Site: brandenburg
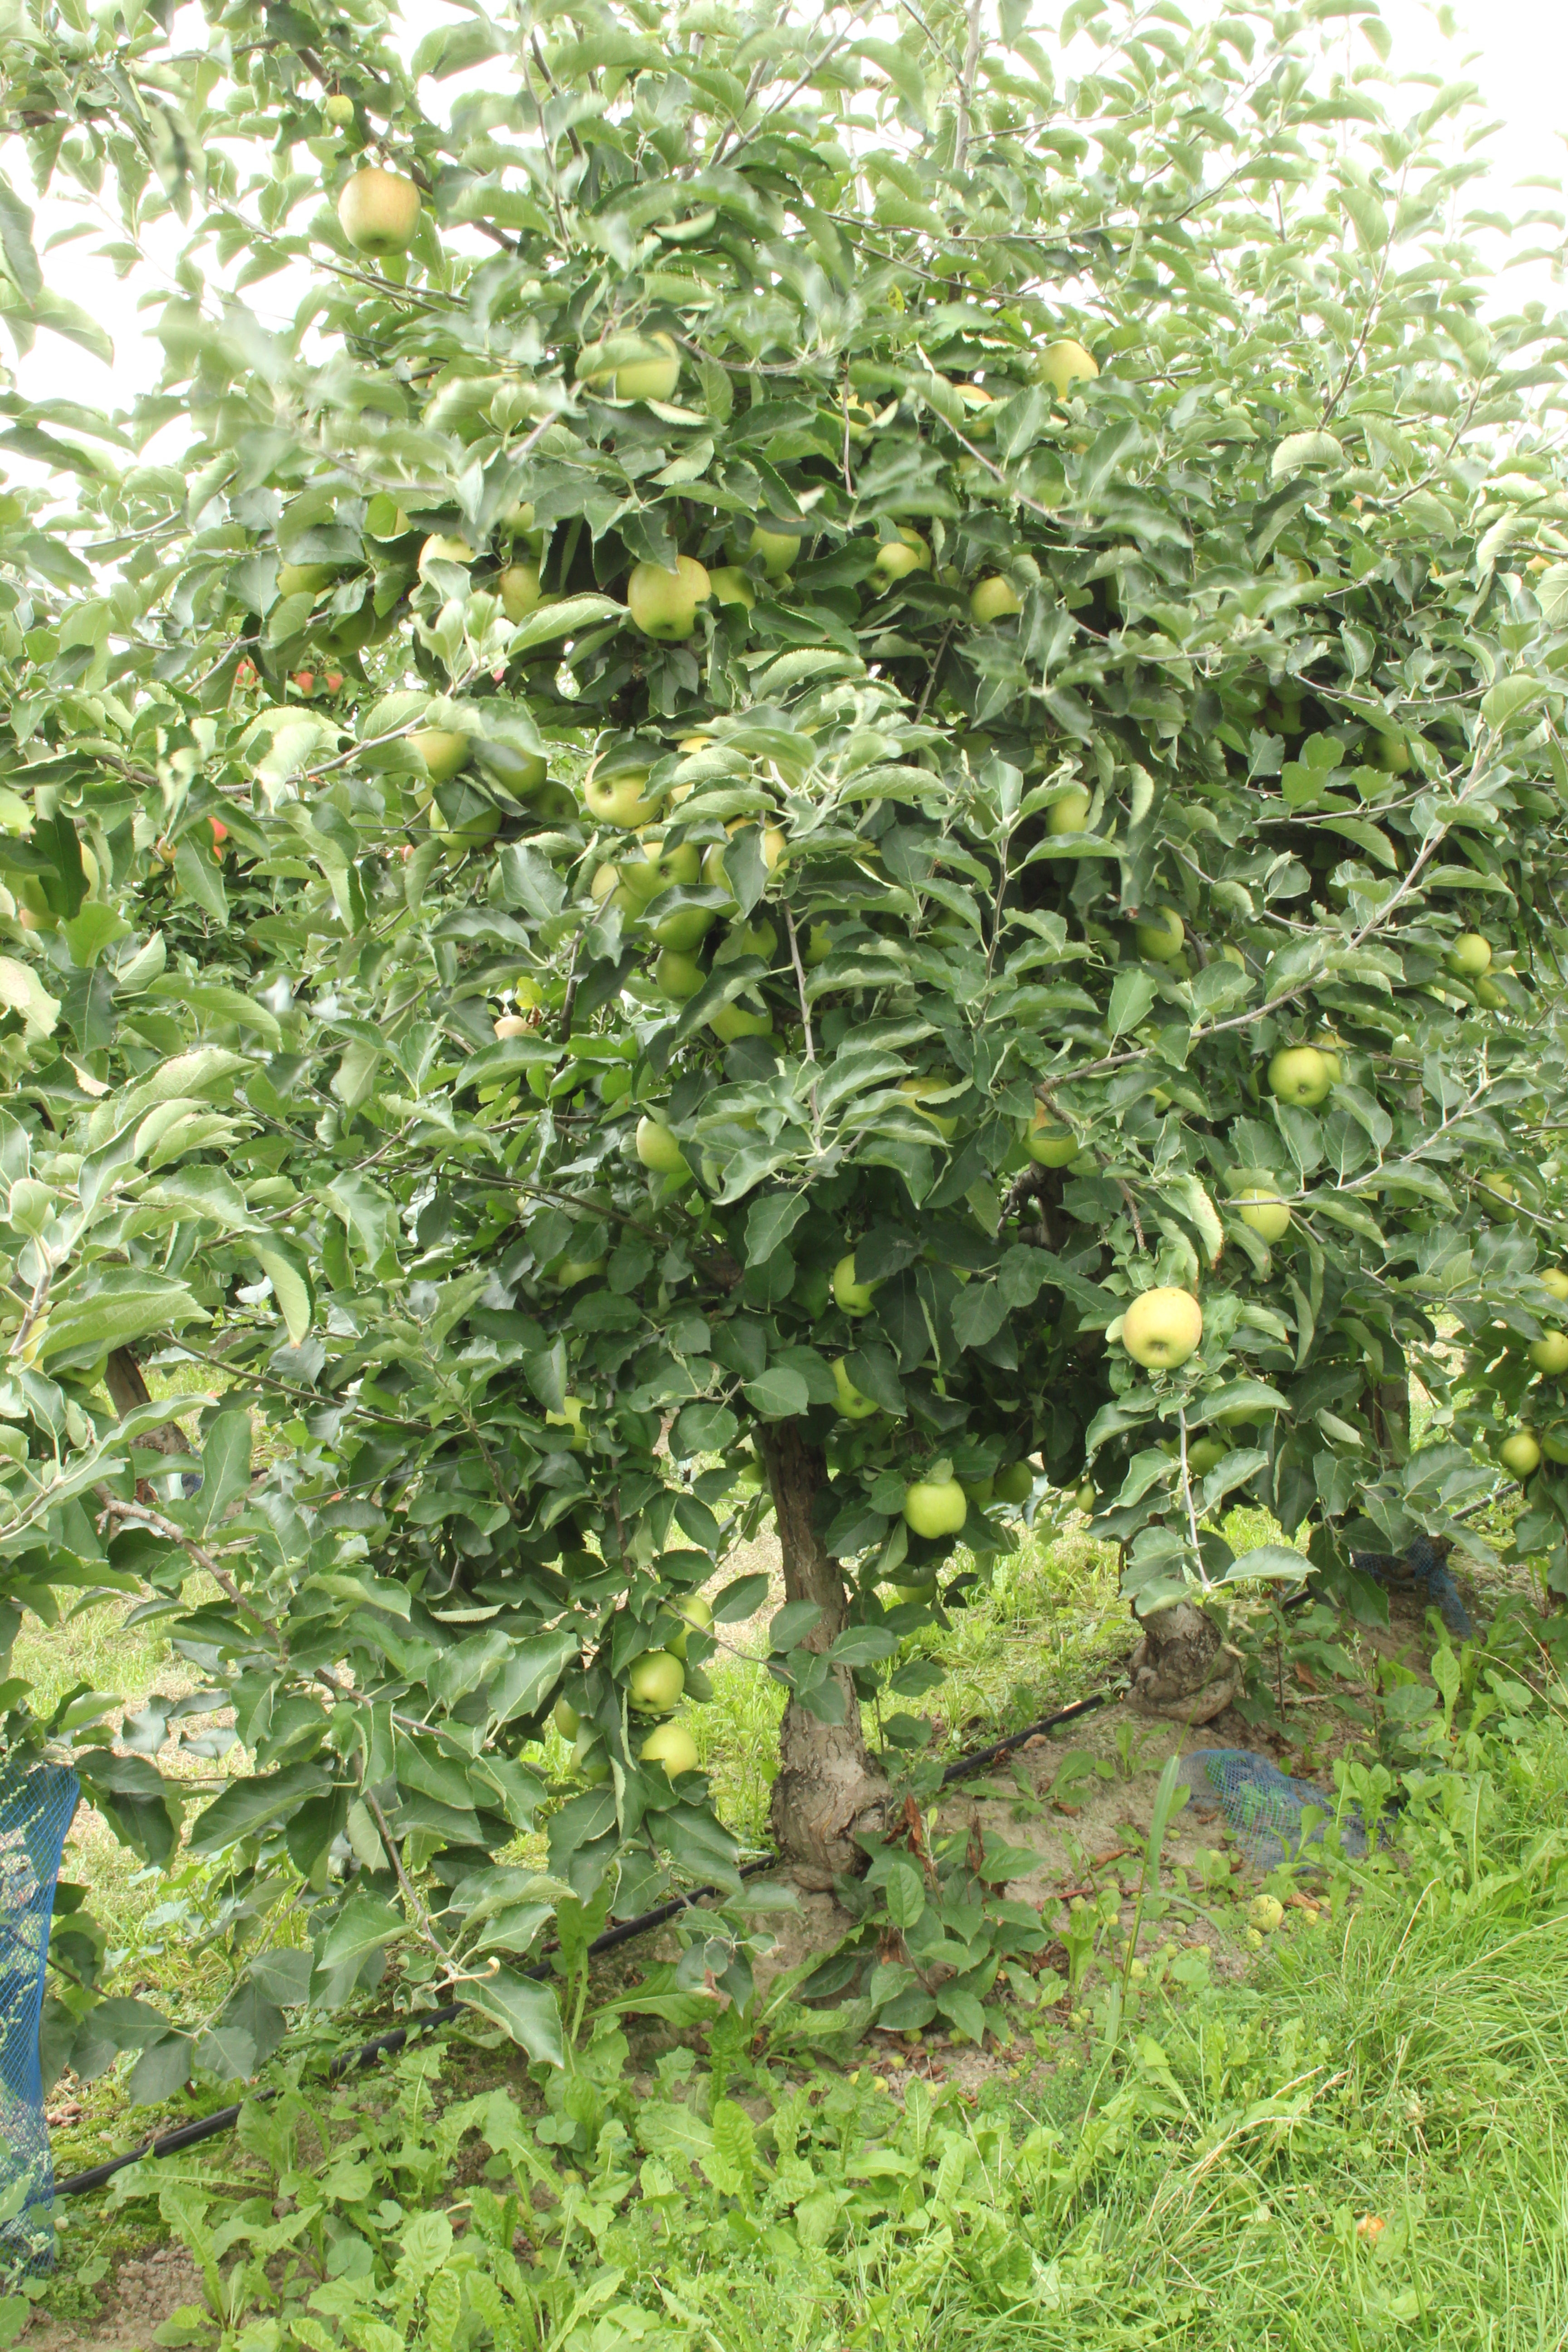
Growth stage (BBCH 87): Maturity of fruit and seed